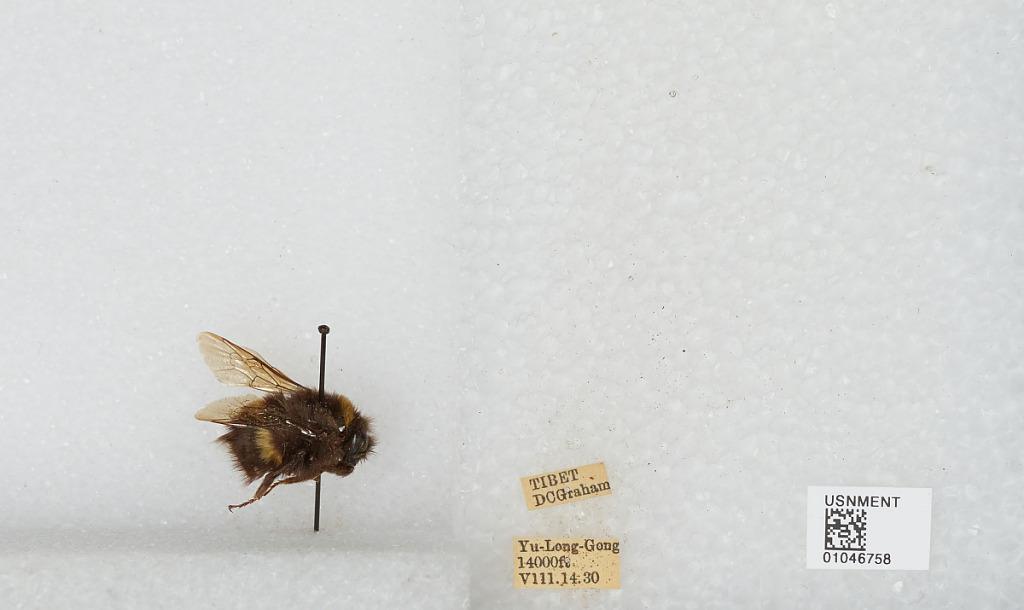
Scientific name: Bombus sp.
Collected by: D. Graham
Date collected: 1930-8-14
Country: China
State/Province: Tibet Autonomous Region
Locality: Yu-Long-Gong